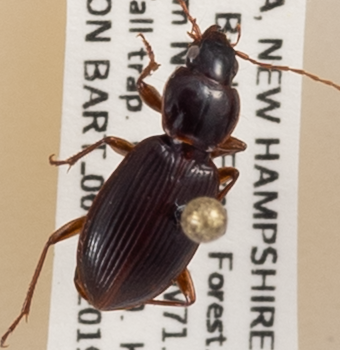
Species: Synuchus impunctatus
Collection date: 2019-09-04
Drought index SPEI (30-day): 0.27
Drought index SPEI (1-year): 0.966
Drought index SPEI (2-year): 0.732